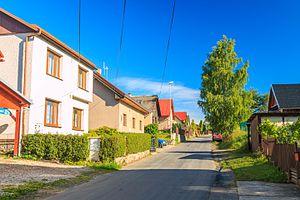
Hamry est une commune du district de Chrudim, dans la région de Pardubice, en République tchèque. Sa population s'élevait à 233 habitants en 2019.